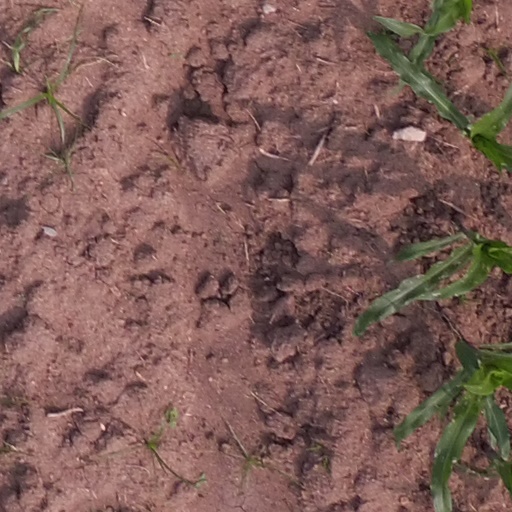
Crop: maize; corn